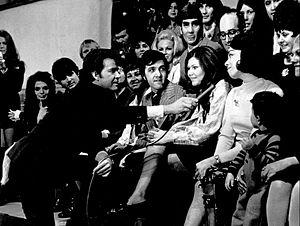
L'American Bandstand, à ses débuts nommée Bandstand, est une émission de télévision américaine qui a été diffusée sous différentes versions de 1952 à 1989. Elle est connue pour avoir révélé de nombreux jeunes talents, allant de Jerry Lee Lewis à Run DMC, mais aussi de nouveaux styles de danse tout au long de ces décennies.